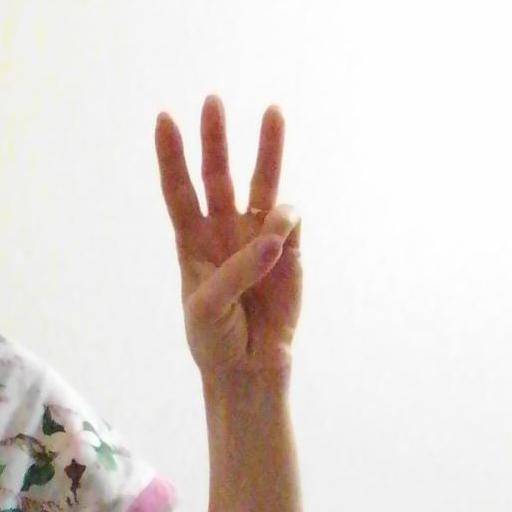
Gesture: three